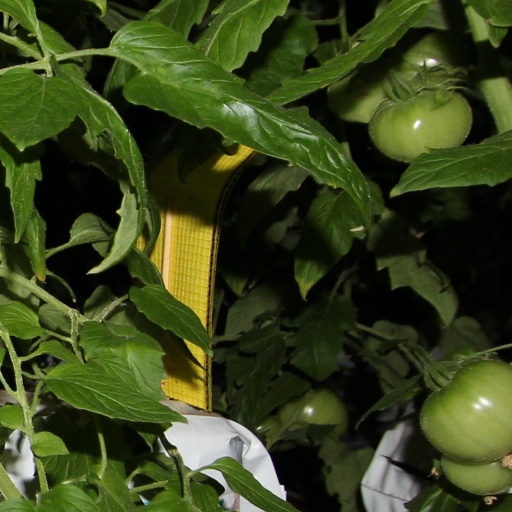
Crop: tomato